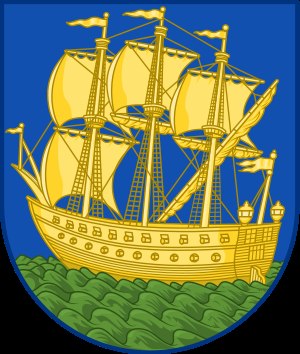
Tønder Kommune
Kommunevåben
Tønder Kommune er en kommune i Region Syddanmark efter Kommunalreformen i 2007.